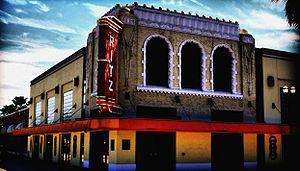
Jacksonville est la plus grande ville de l'État de Floride et du Sud-Est des États-Unis. Elle est située entre l'océan Atlantique et le fleuve Saint Johns, à environ 40 km au sud de la frontière de la Géorgie. Elle est le siège du comté de Duval. D'une superficie de 2 264,5 km², Jacksonville compte 821 784 habitants qui s’appellent en anglais les Jacksonvillians. L'aire métropolitaine de Jacksonville totalise 1 345 596, habitants ce qui en fait la 40ᵉ agglomération des États-Unis. La commune la plus peuplée de Floride et la 11ᵉ du pays, soit la quatrième agglomération de Floride